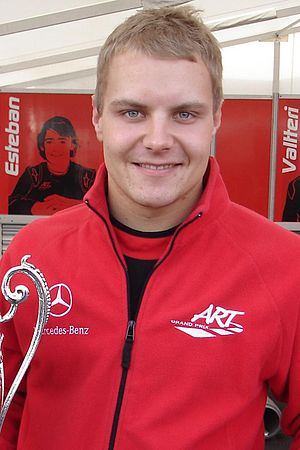
Formel 1 2014 / Billeder / Kørere
Formel 1 2014 var den 65. sæson af FIA's Formel 1-verdensmesterskab. Sæsonen startede 16. marts i Australien og blev afsluttet 23. november i Abu Dhabi. 22 kører og 11 konstruktører konkurrerede over 19 løb om verdensmesterskabstitlen i henholdsvis kørermesterskabet og konstruktørmesterskabet. Sæsonen blev domineret af Mercedes-teamet, som sikrede sig konstruktørmesterskabet med klar margin. Mercedes-kørerne Lewis Hamilton og Nico Rosberg kæmpede om titlen i kørermesterskabet, og det var først i det sidste løb i Abu Dhabi at Hamilton tog sejren i mesterskabet.